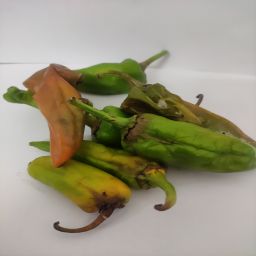
Crop: New Mexico Green Chile
Quality: Damaged